Mole (unit)

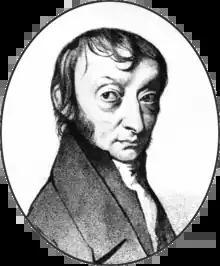
Avogadro, who inspired the Avogadro constant

The history of the mole is intertwined with that of units of molecular mass, and the Avogadro constant.